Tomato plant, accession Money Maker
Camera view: horizontal (90 deg, fisheye); turntable rotation: 0 degrees
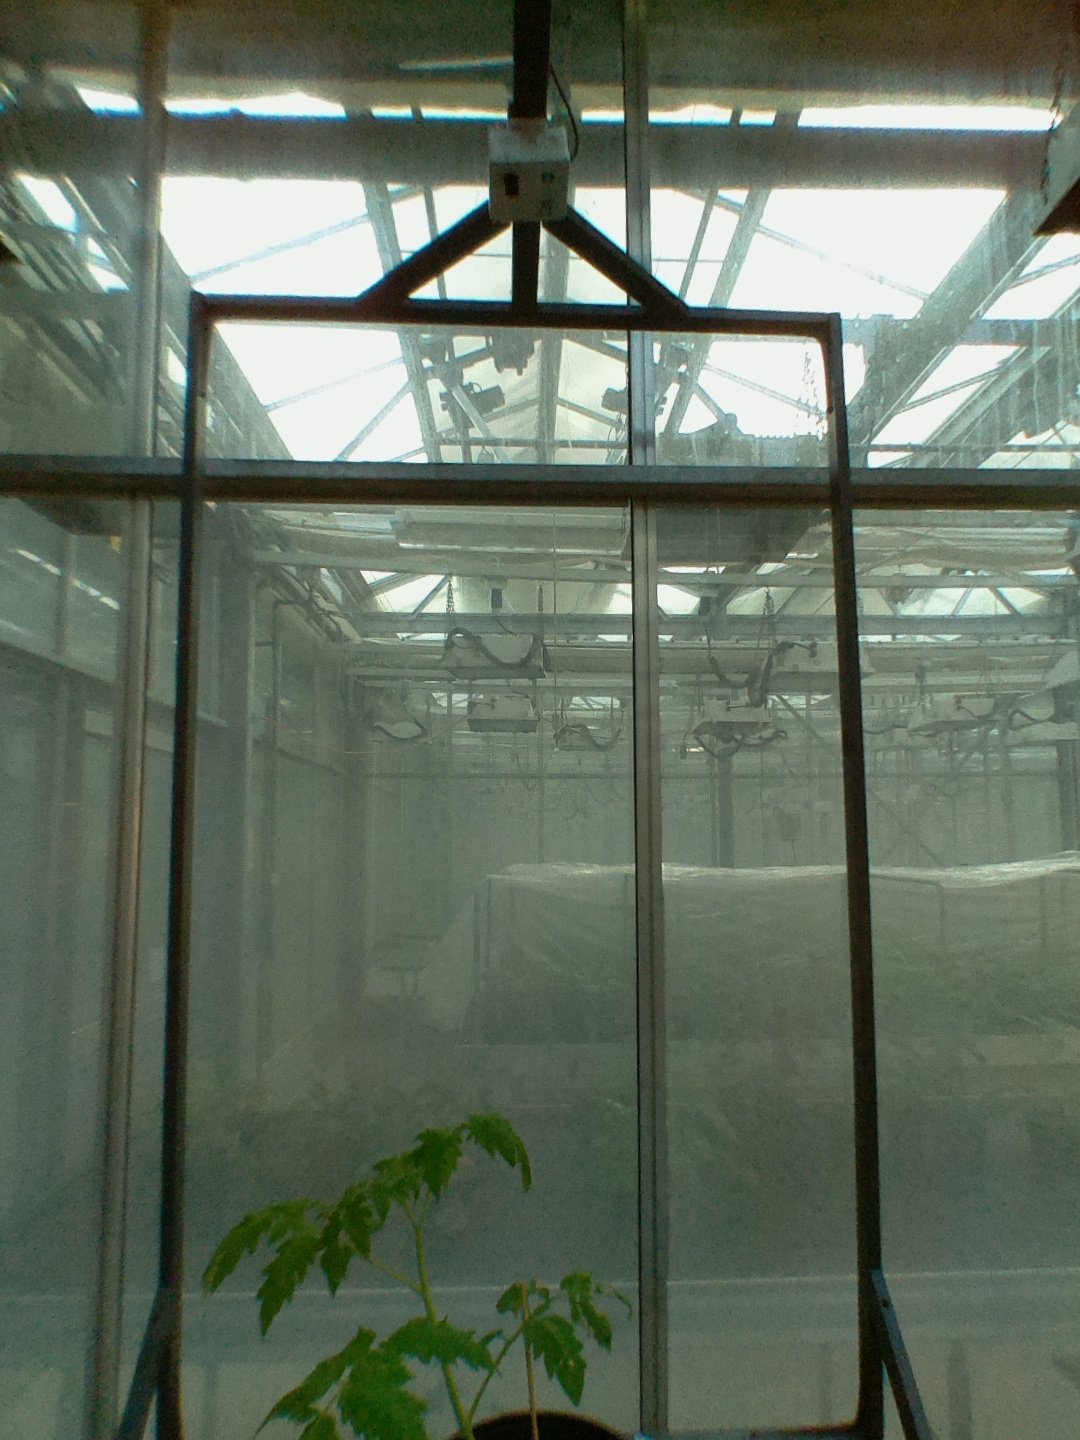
BBCH growth stage 13: 6 of true leaves visible